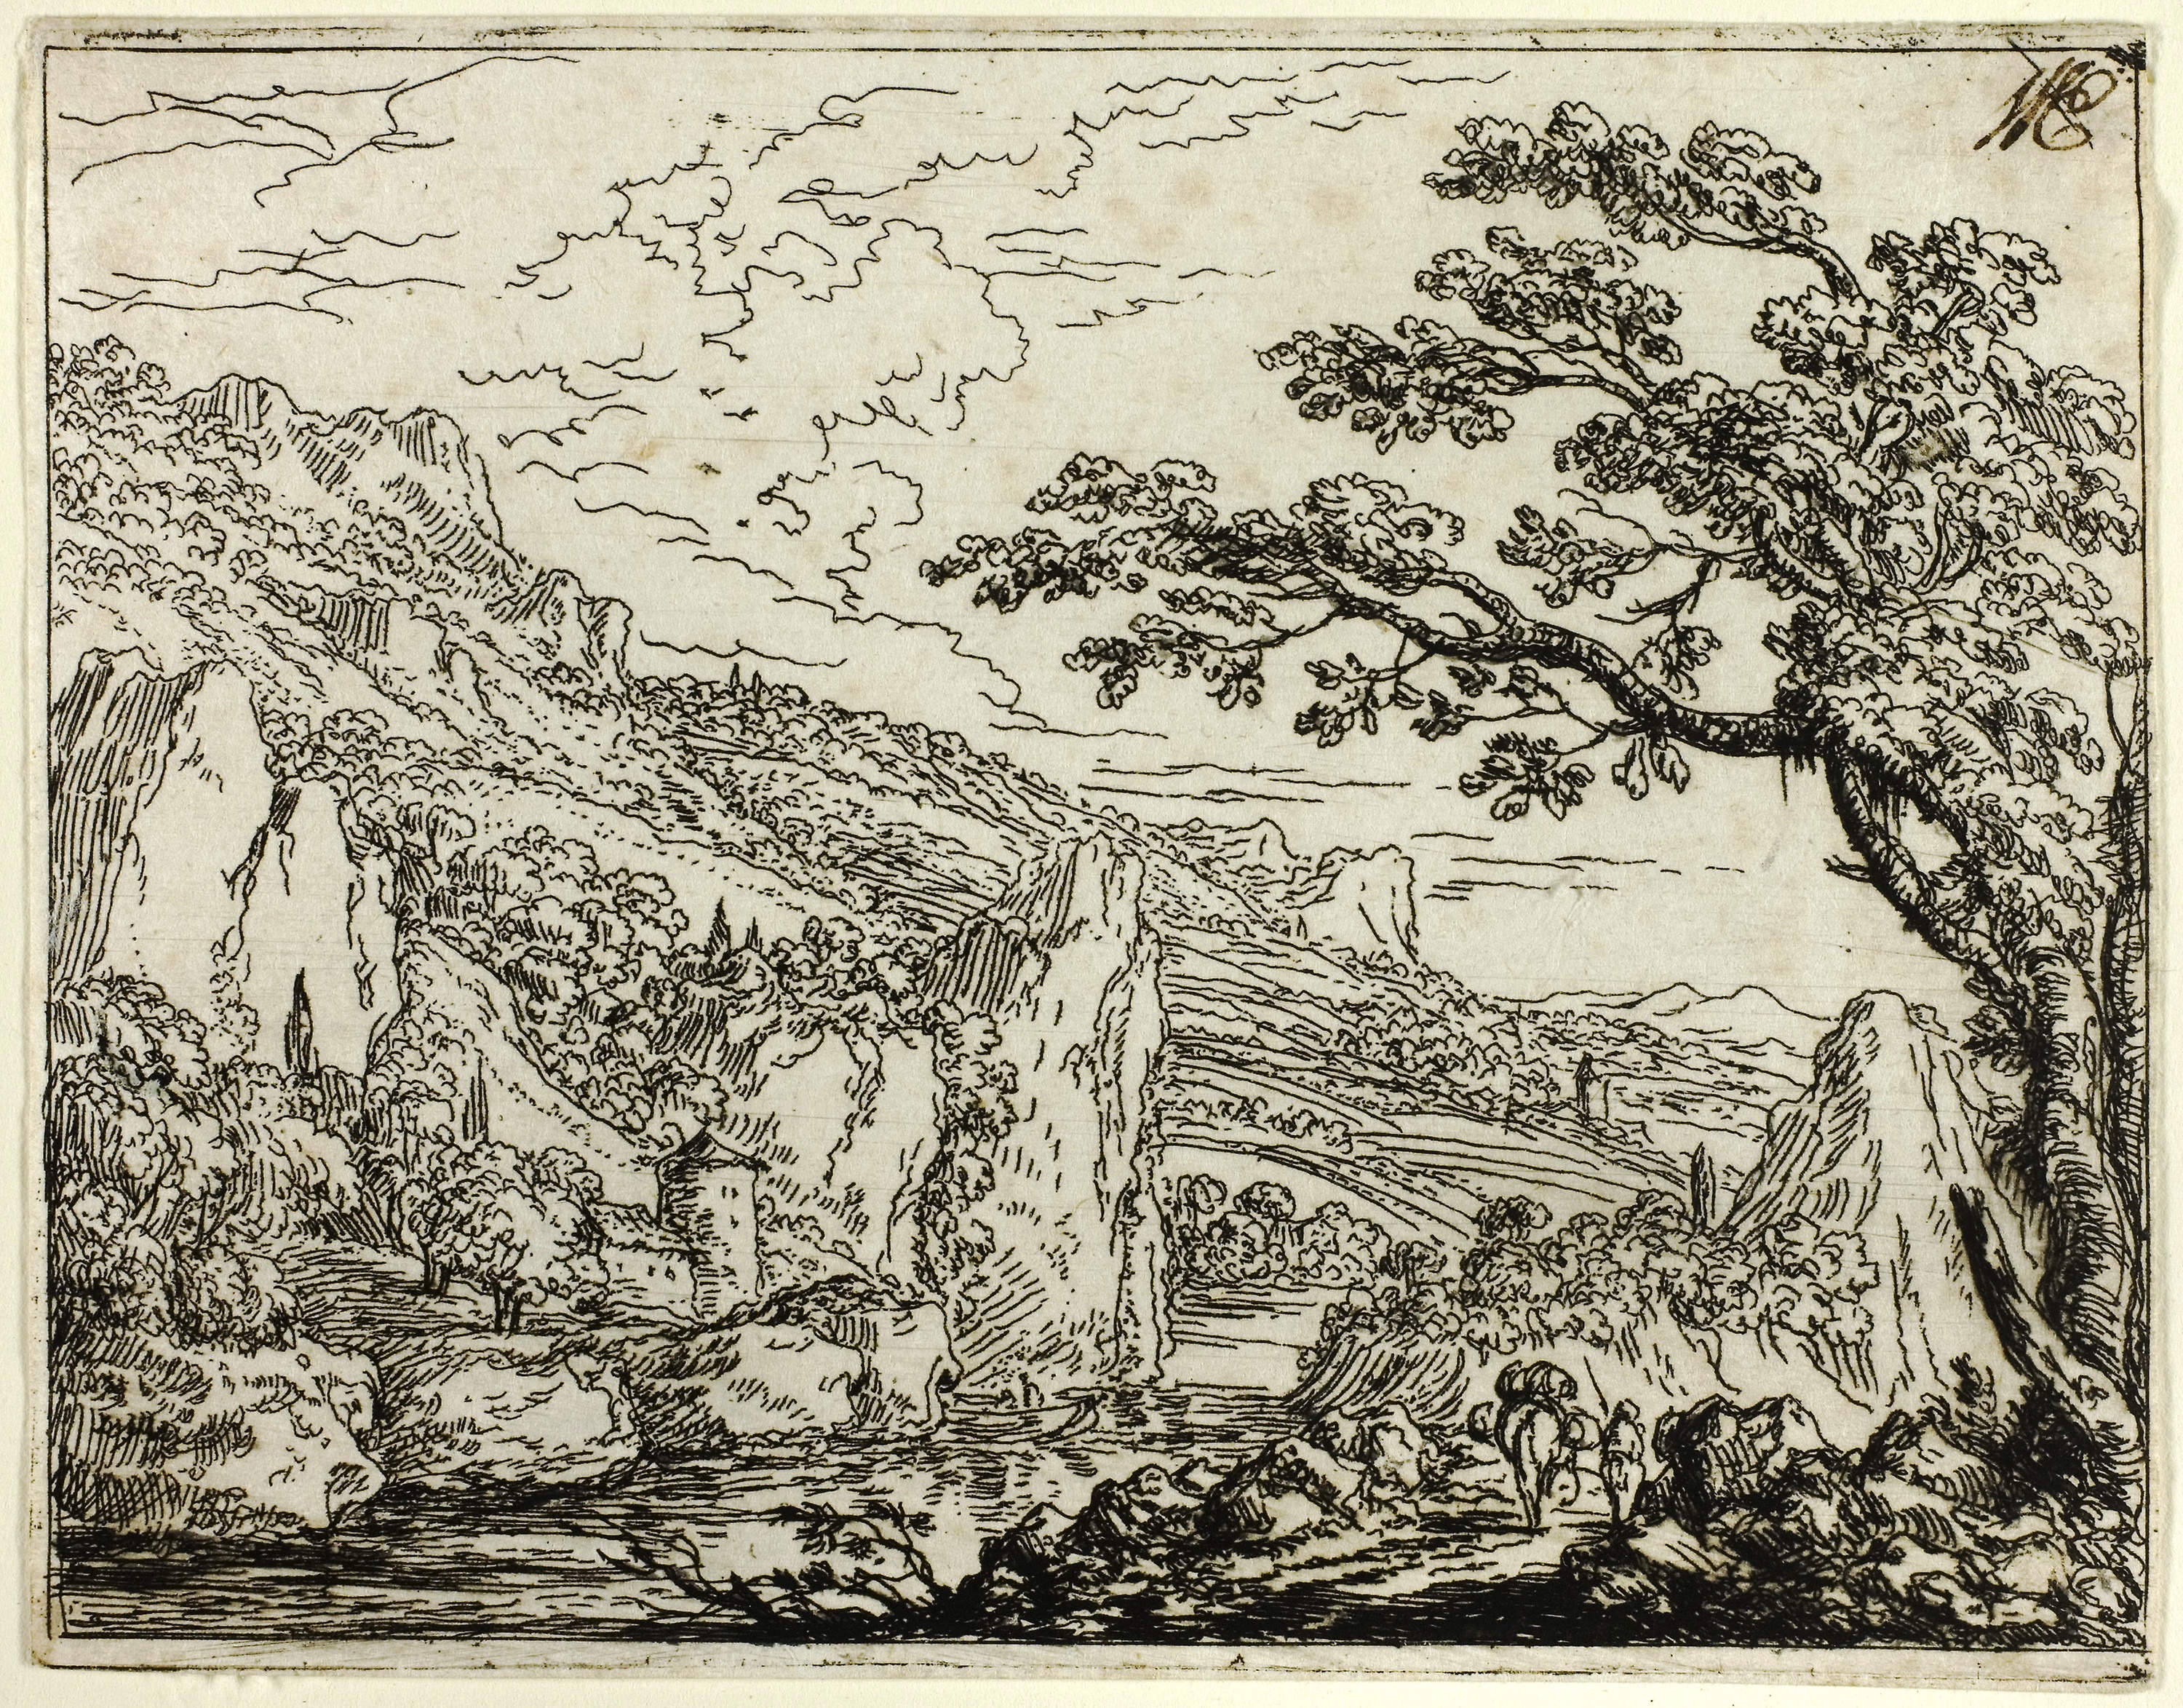
tree, black and white, art, drawing, history, artwork, printmaking, visual arts, monochrome, illustration, sketch